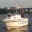
Label: ship